Adina Apartment Hotels

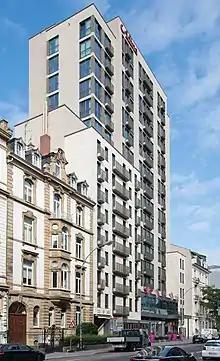
Adina Apartment Hotel in Frankfurt, Germany

Adina Apartment Hotels is a hospitality brand originating from Australia, and a subsidiary of TFE Hotels. The brand was established as part of the Toga Group's (now TFE Hotels) expansion into Europe, and was later applied to the company's hotels in Australia. As of 2018, 32 Adina Apartment Hotels are operational in Australia, Europe and New Zealand.